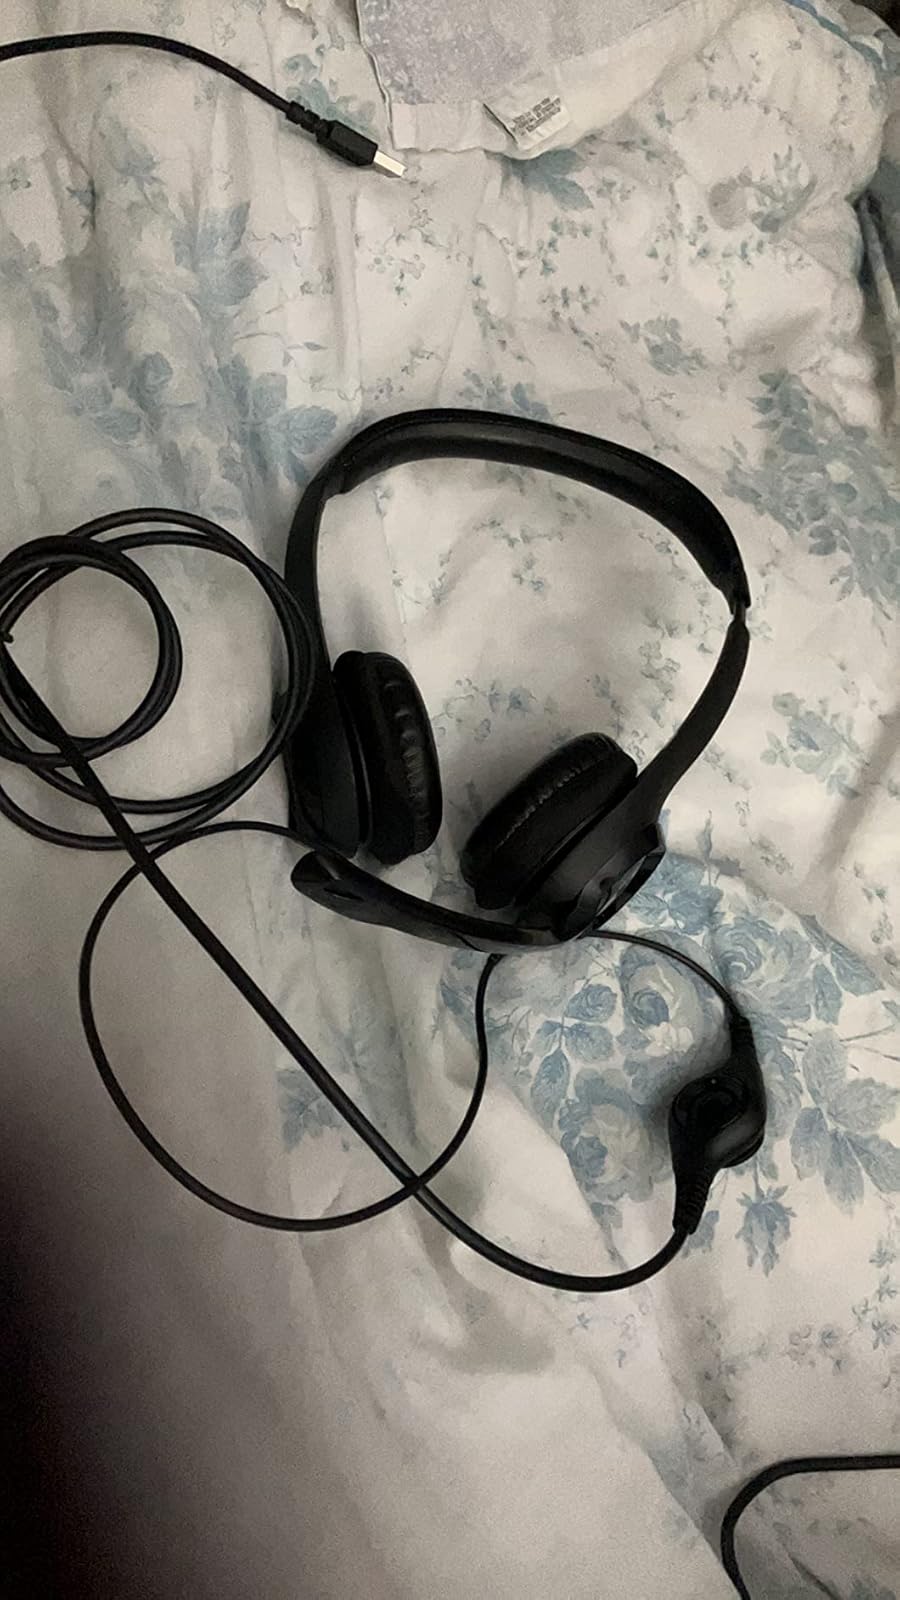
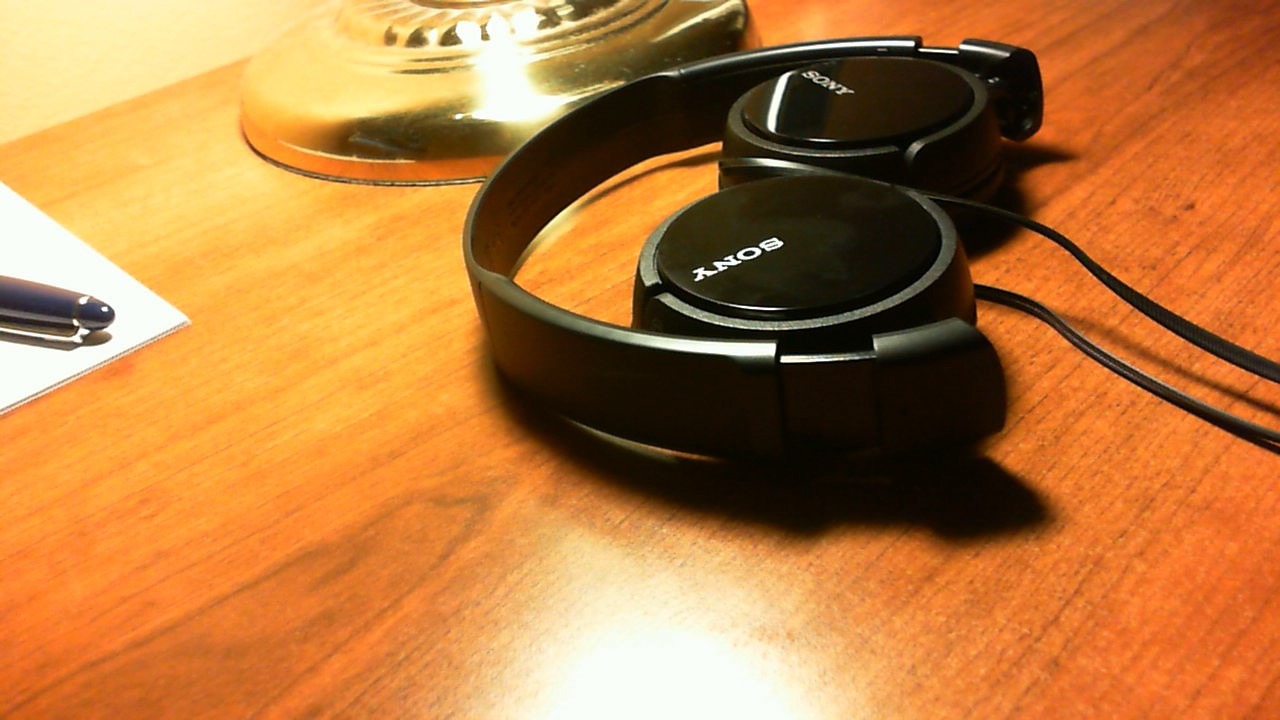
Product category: headphones
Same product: no